Servicio de Transportes Eléctricos

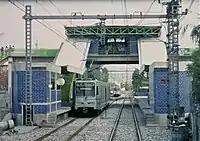
A station on the "Tren Ligero", STE's light rail line

STE's "Director General" (General Manager) is appointed by the Head of Government of the Federal District, or "mayor" of Mexico City. Since December 2018 the position has been held by Guillermo Calderón Aguilera. As of 2008, STE had approximately 2,700 employees.